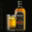
Label: bottle